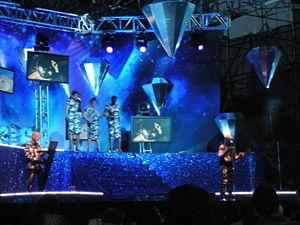
Erasure est un groupe de synthpop britannique originaire de Londres, en Angleterre, et issu du courant new wave. Il est formé en 1985 par Vince Clarke, ancien membre fondateur des groupes Depeche Mode et Yazoo, avec Andy Bell, un jeune chanteur alors presque débutant. Trente-cinq ans, une cinquantaine de singles et 17 albums-studio après sa création, Erasure compte parmi les rares groupes de musique électronique issus des années 1980 à rester notablement productifs, sans interruption ni séparation. Reconnaissable aux arrangements analogiques de Vince Clarke et aux harmonies vocales d'Andy Bell, Erasure signe plus de 200 chansons, dont une quantité de tubes mélodiques qui ont établi la notoriété internationale du groupe, ainsi que de nombreuses ballades introspectives. Les ventes d'Erasure sont estimées à plus de 30 millions d'albums dans le monde.